Lipizzan

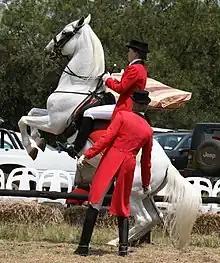
Pesade performed during an open-air performance of the South African Lipizzaners from Johannesburg

During the Croatian War of Independence, from 1991 to 1995, the horses at the Lipik stable in Croatia were taken by the Serbs to Novi Sad, Serbia. The horses remained there until 2007, when calls began to be made for them to be returned to their country of origin. In October 2007, 60 horses were returned to Croatia.